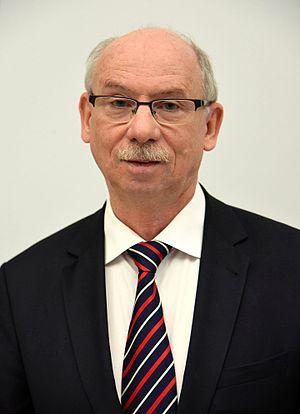
Le Congrès libéral-démocrate est un parti politique polonais libéral fondé en 1990 et dissous en 1994.
Janusz Lewandowski est un économiste et un homme politique polonais, membre de la Plate-forme civique.